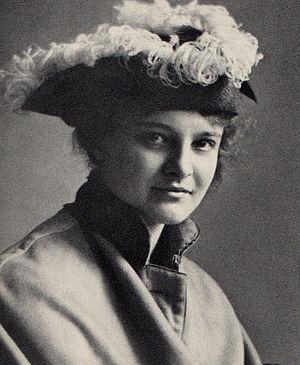
Dorothy Shakespear était une artiste anglaise membre du mouvement du vorticisme.